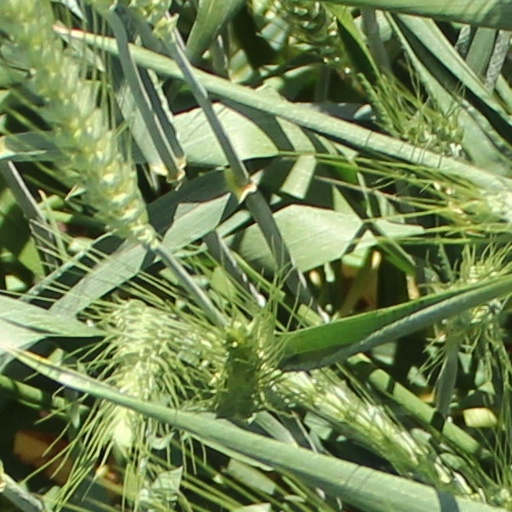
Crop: wheat